Glaucocharis bipunctella

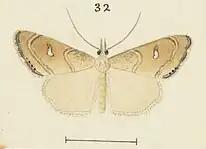

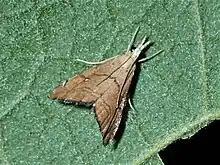
Live specimen.

"G. bipunctella" is endemic to New Zealand. This species has been found in Albany north of Auckland as well as in the southern parts of the North Island from Palmerston North and Pohangina in the Ruahine Range southwards. It is also found in the Nelson region.